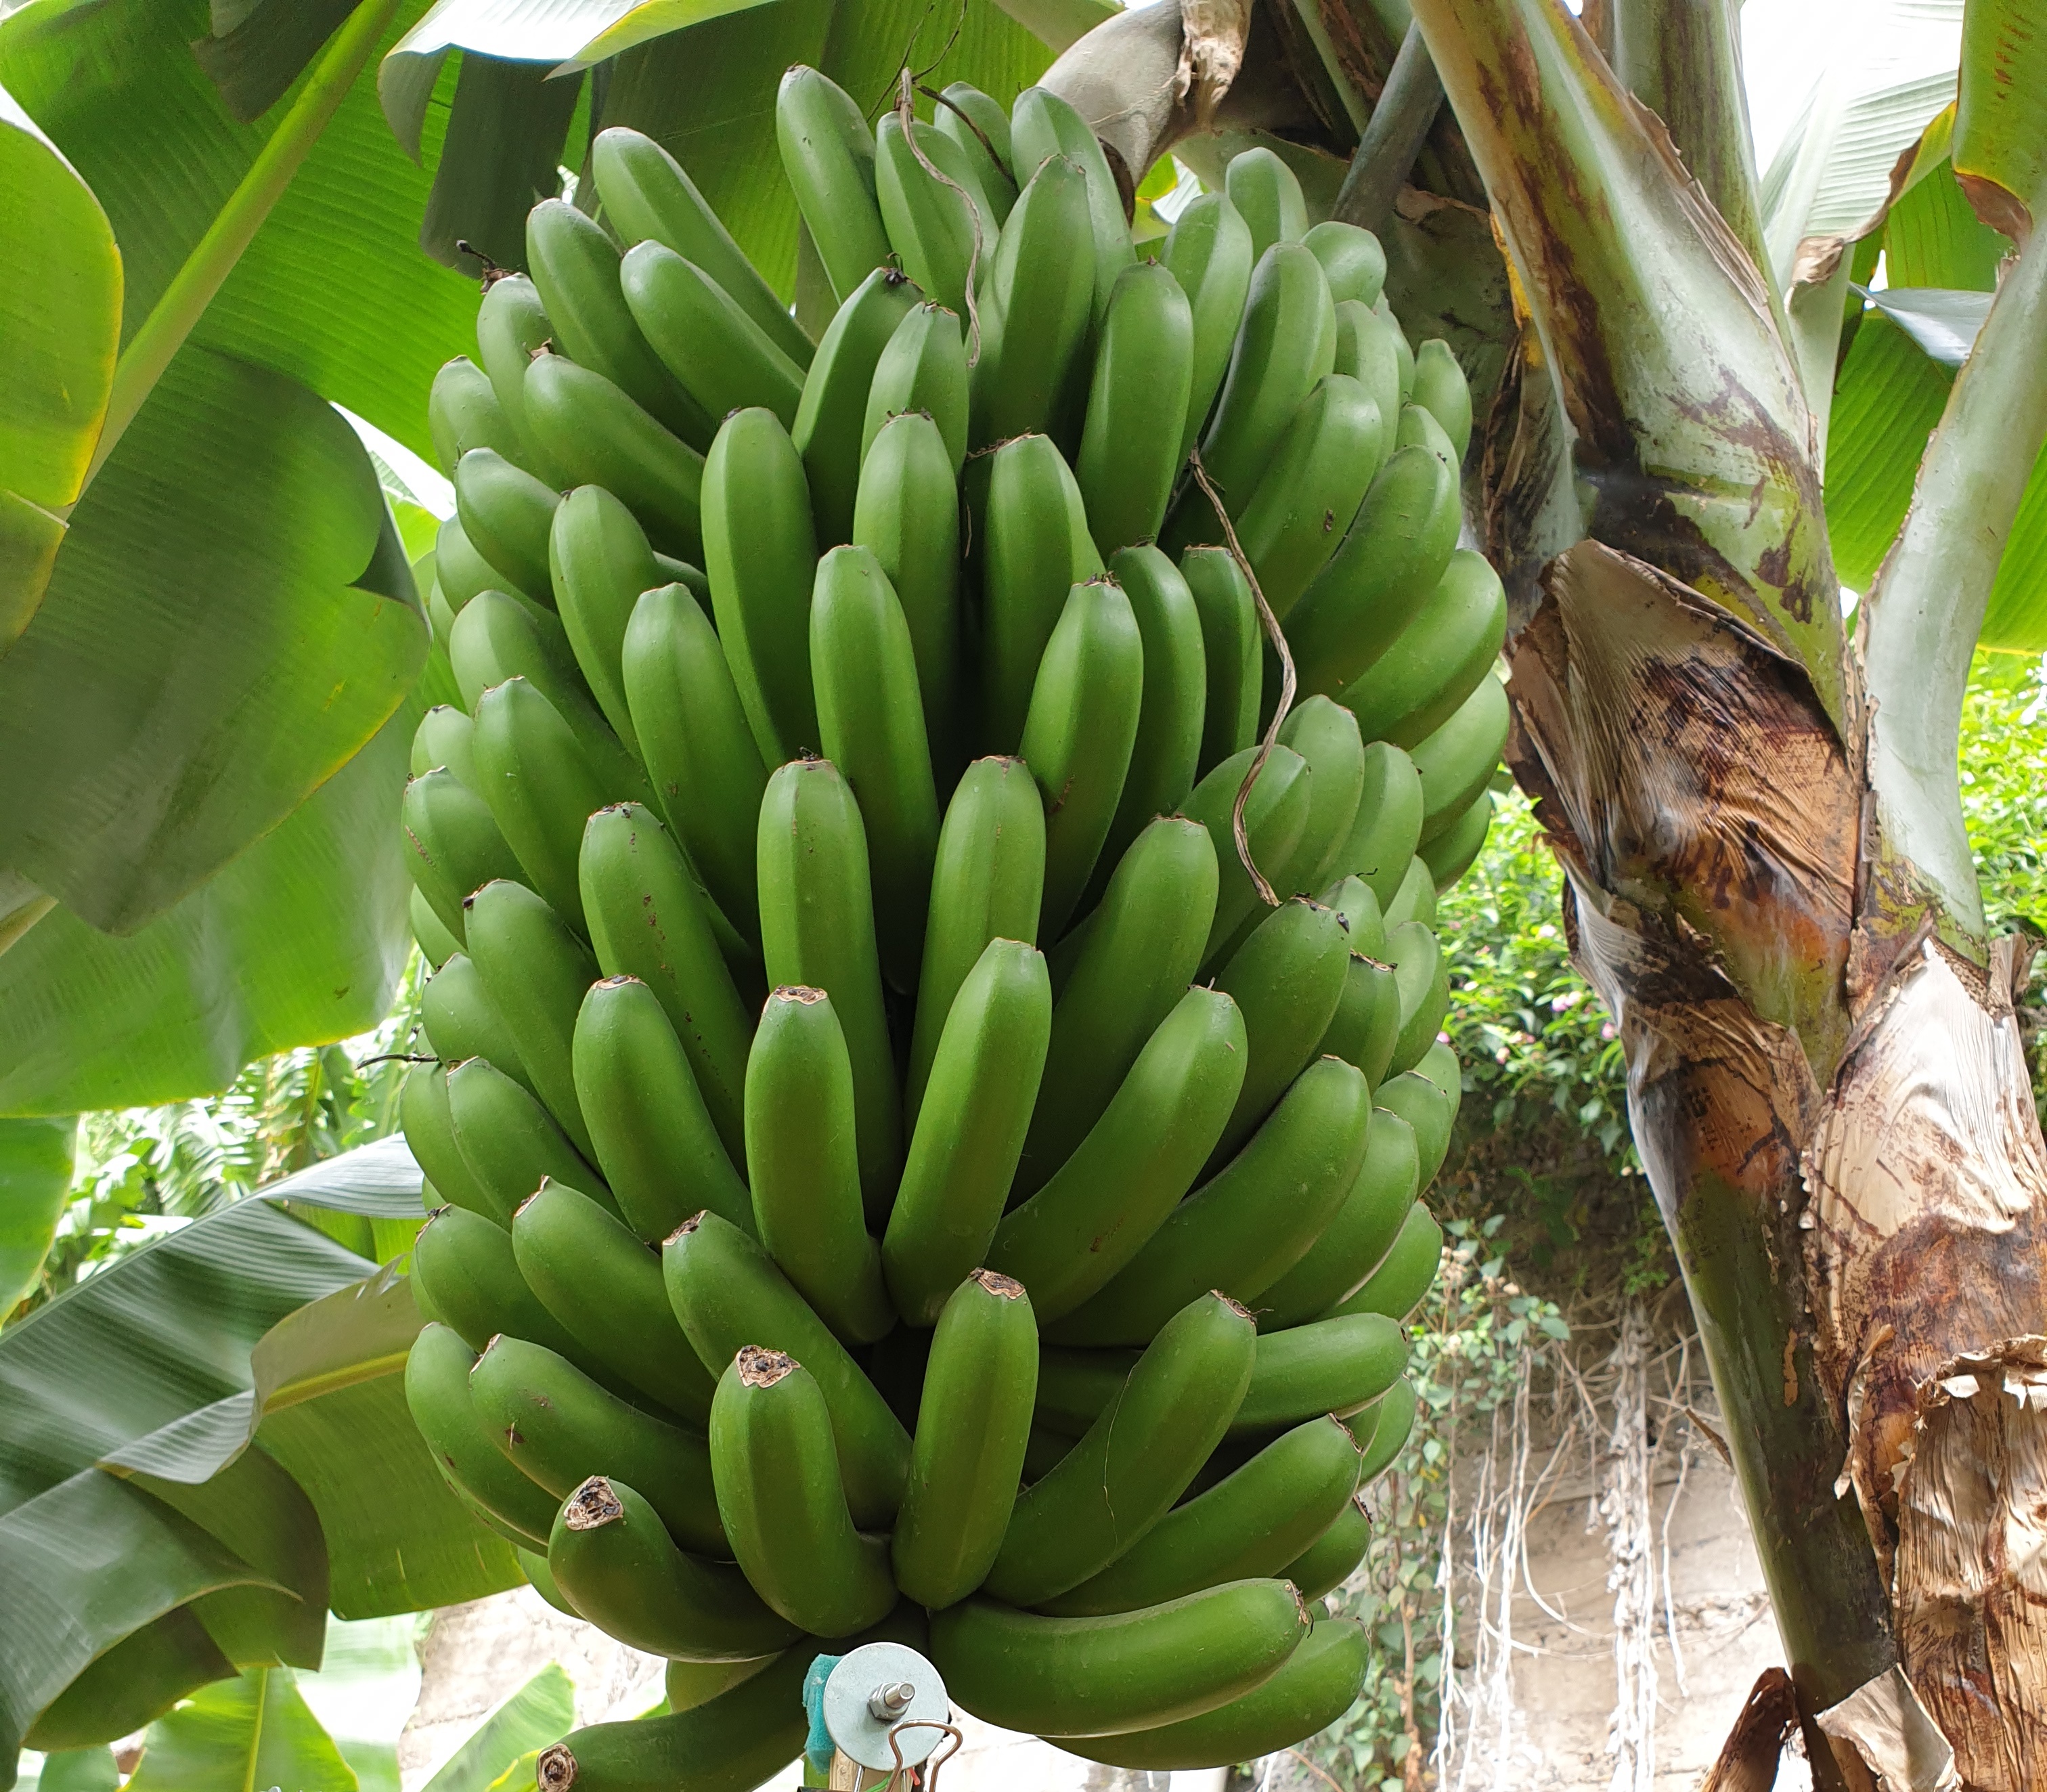
Label: Cut